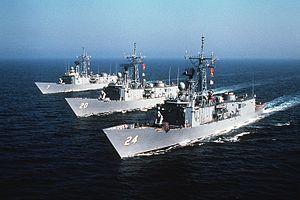
La classe Oliver Hazard Perry est une classe de frégate appartenant à l'United States Navy, entrée en service en 1977 pendant la guerre froide. Elle est nommée d’après Oliver Hazard Perry.